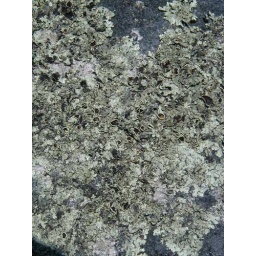
Shore rock with lichen at Cortes Island on British Columbia coast in May 2002